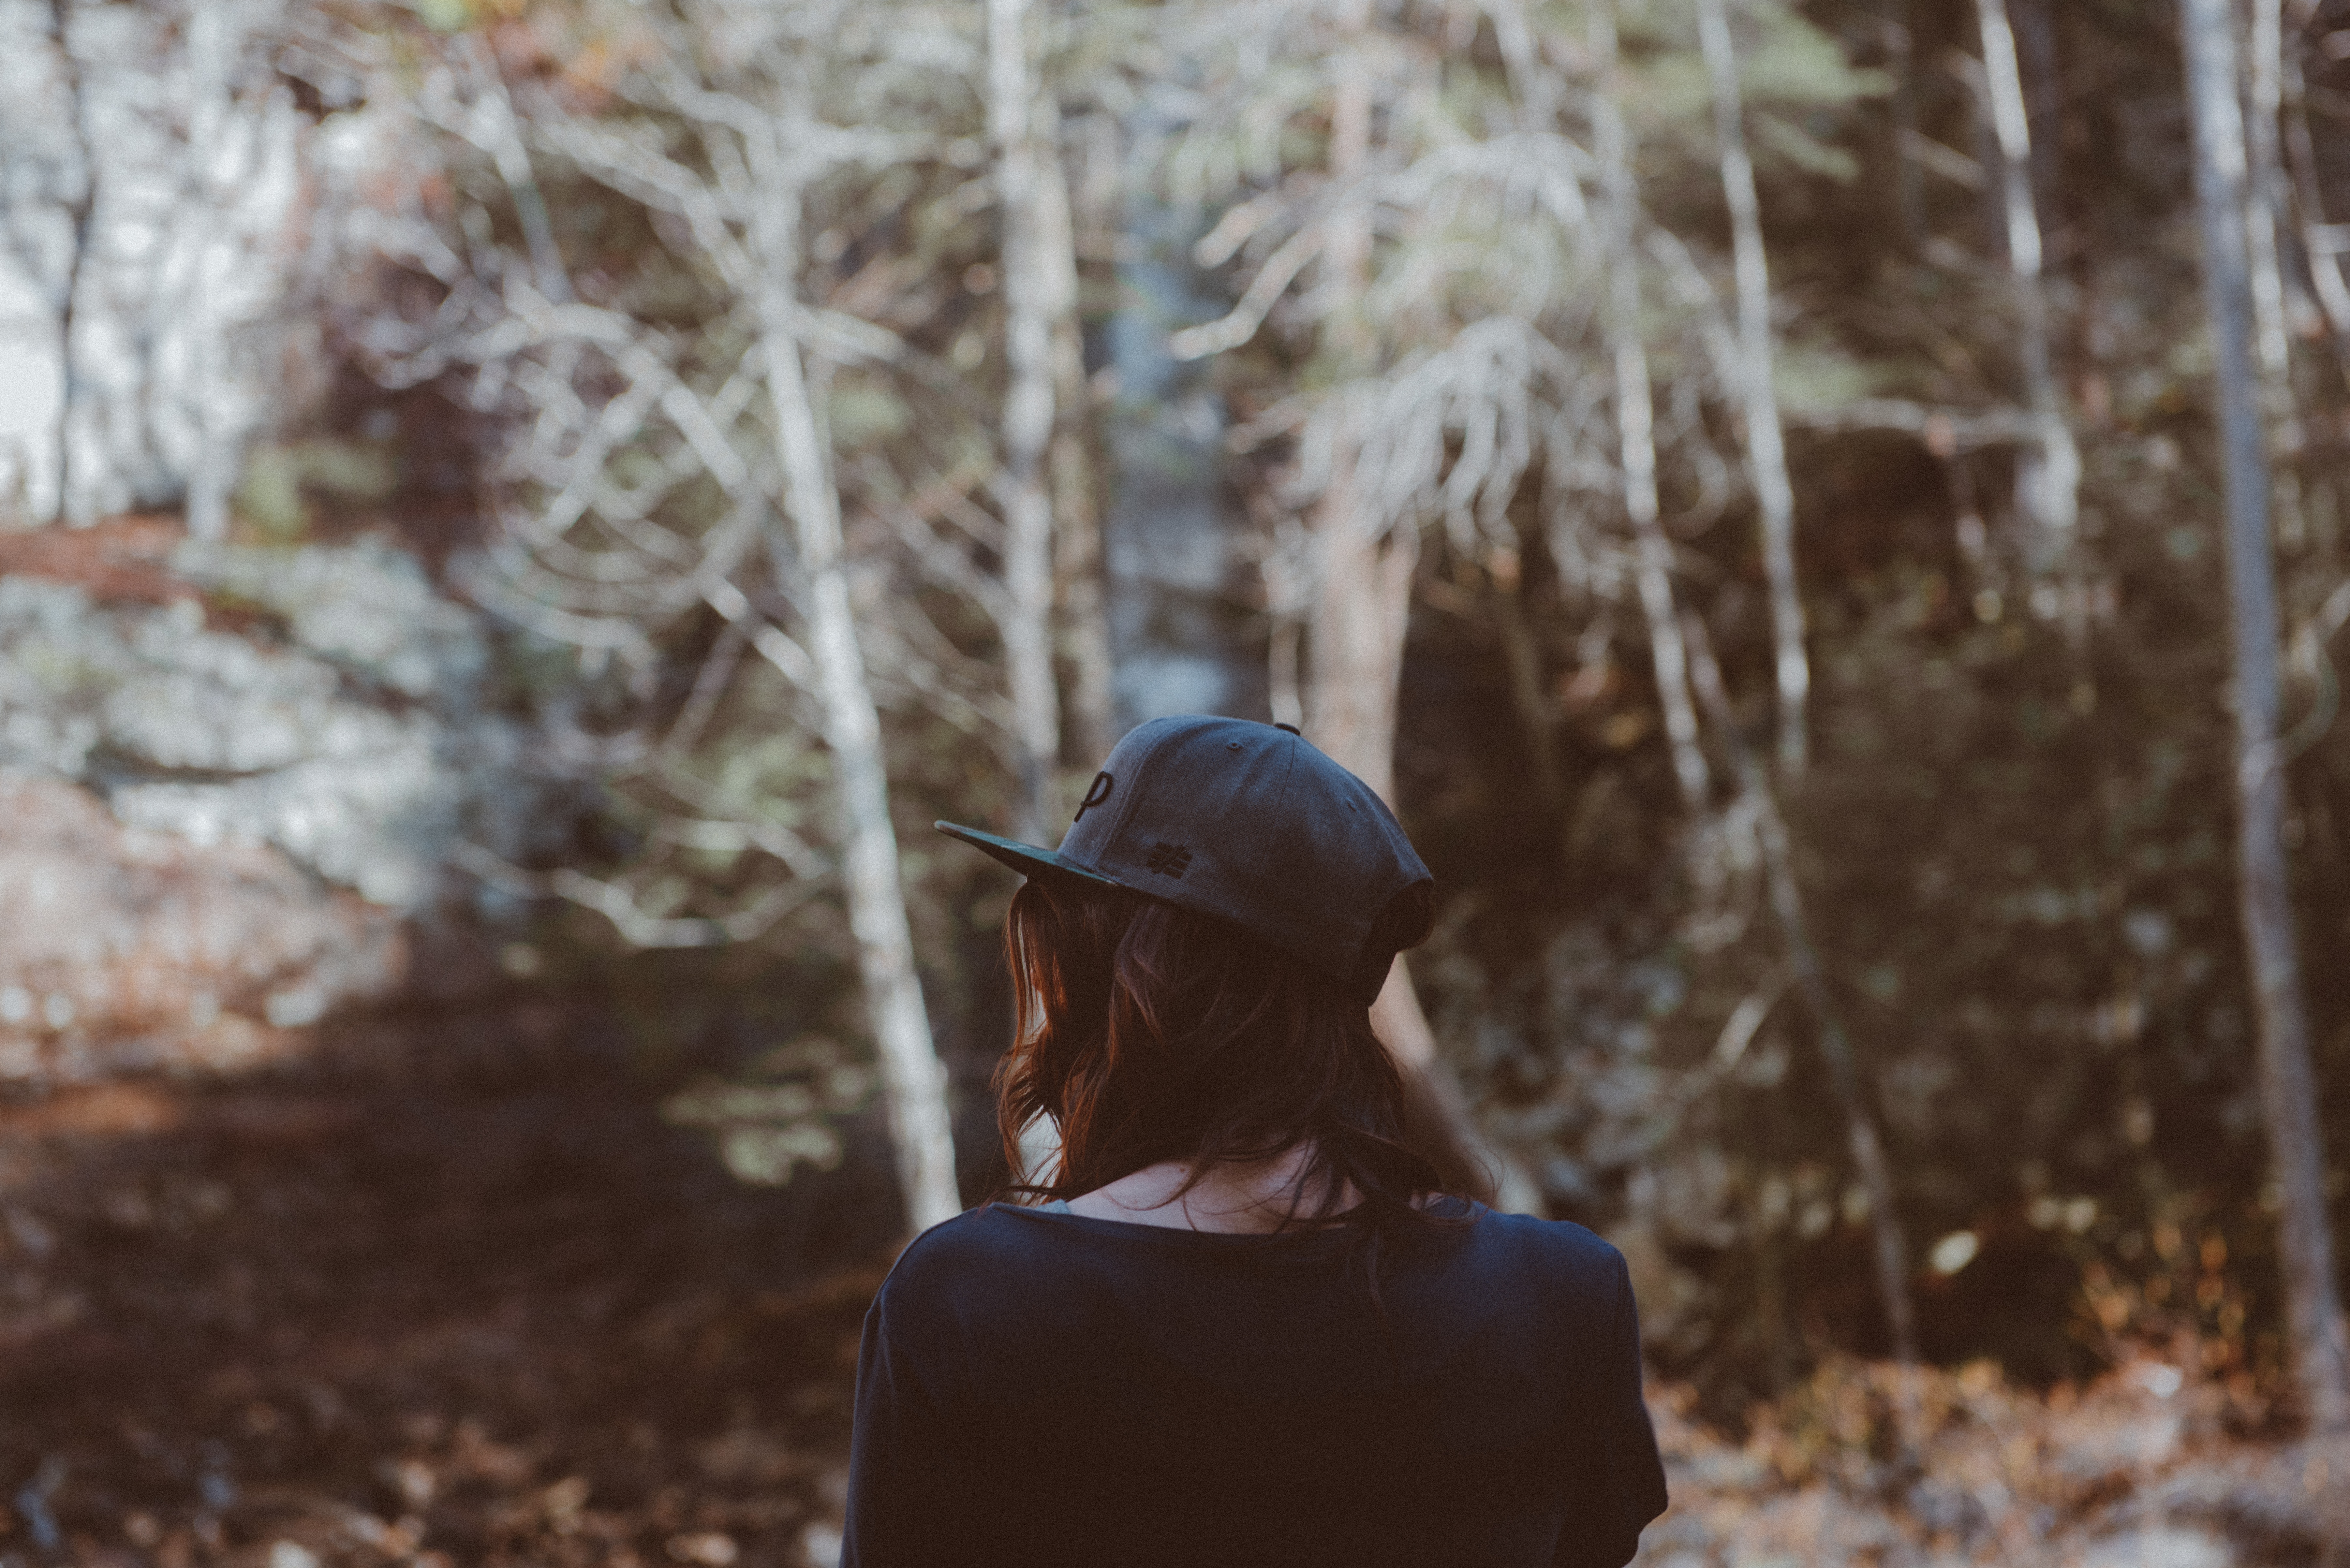
tree, water, nature, forest, rock, snow, winter, woman, sunlight, female, spring, autumn, weather, lady, season, photograph